Réseau des Bains de Mer

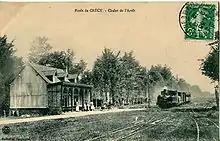
Forêt de Crécy station in 1912

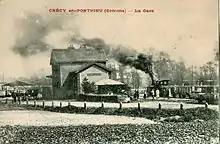
The station at Crécy.

This station served the villages of Canchy and Neuilly-l'Hôpital.